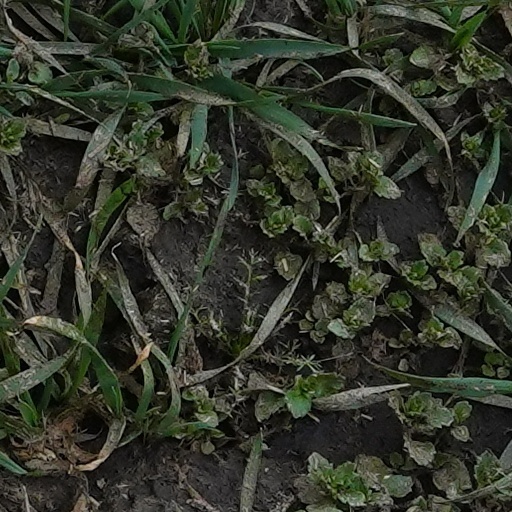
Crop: wheat